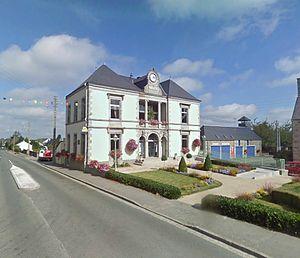
Mairie de Landivy, Mayenne.
Landivy est une commune française, située dans le département de la Mayenne en région Pays de la Loire, peuplée de 1 149 habitants. Landivy était le chef-lieu du canton jusqu'en 2015.